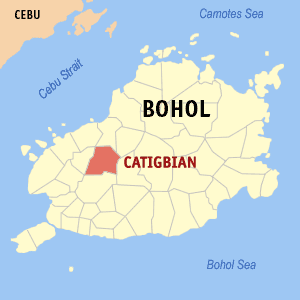
Catigbian est une municipalité de la province de Bohol, aux Philippines.